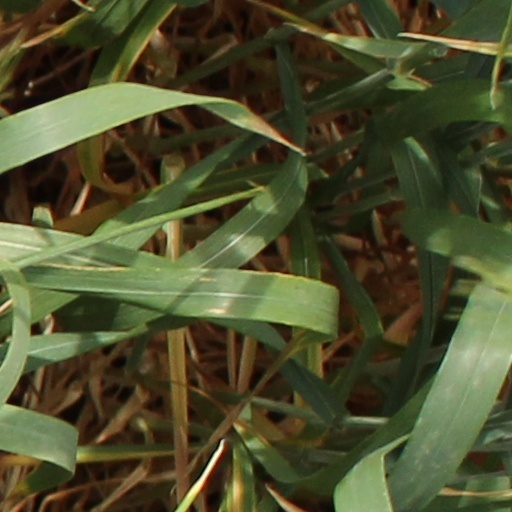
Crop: wheat